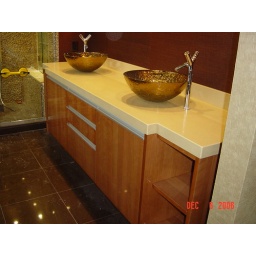
Bathroom vanity top in lime stone quartz, 2 1/4'' strait polish edge, two under mount sinks. Picture 2.